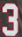
Number: 3